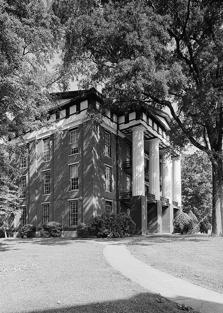
Building: Swayne Hall, Talladega College
Country: United States of America
Year built: 1857
United States historic place Swayne Hall, Talladega College U.S. National Register of Historic Places U.S. National Historic Landmark Show map of Alabama Show map of the United States Location Talladega College campus, Talladega, Alabama Coordinates 33°26′02″N 86°06′48″W / 33.43375°N 86.11339°W / 33.43375; -86.11339 Area less than one acre Built 1857 ( 1857 ) Architectural style Greek Revival NRHP reference No. 74002223 Significant dates Added to NRHP December 2, 1974 Designated NHL December 2, 1974 Swayne Hall is the oldest building on the campus of Talladega College in Talladega , Talladega County , Alabama , United States .  It was built in 1857 by slaves for use by a Baptist men's college.  It was designated a National Historic Landmark in 1974 for Talladega College's role as one of the few historically black colleges and universities to maintain a liberal arts focus. It was the only liberal arts college open to black Americans in Alabama for many years. Description and history Swayne Hall occupies a central position on the campus of Talladega College, set north of West Brattle Street and east of Martin Luther King Jr. Boulevard.  It is a three-story masonry structure, built out of brick and covered by a gabled roof.  Its main facade is dominated by a full-height projecting portico, with four fluted Doric columns supporting an entablature and pedimented gable.  There are cast-iron balconies on the second and third floors. The building was constructed in 1857 for a Baptist men's college, in part by the use of slave labor provided by the subscribers who underwrote its construction.  It was acquired by the American Missionary Association in 1867 when it founded Talladega College. The building is named for General Wager Swayne , a Union Army general during the American Civil War who also served as the appointed military Governor of Alabama during the early days of Reconstruction , serving from 1867 to 1868. Talladega College is one of a small number of historically black colleges and universities (HBCUs) that resisted trends of the late 19th and early 20th century to focus the education of African Americans on vocations, and maintained a focus on the liberal arts.  For many years it was the only school in Alabama at which African Americans could get an undergraduate education, and was one of the most successful HBCUs at sending its students on to graduate-level programs. See also List of National Historic Landmarks in Alabama National Register of Historic Places listings in Talladega County, Alabama References